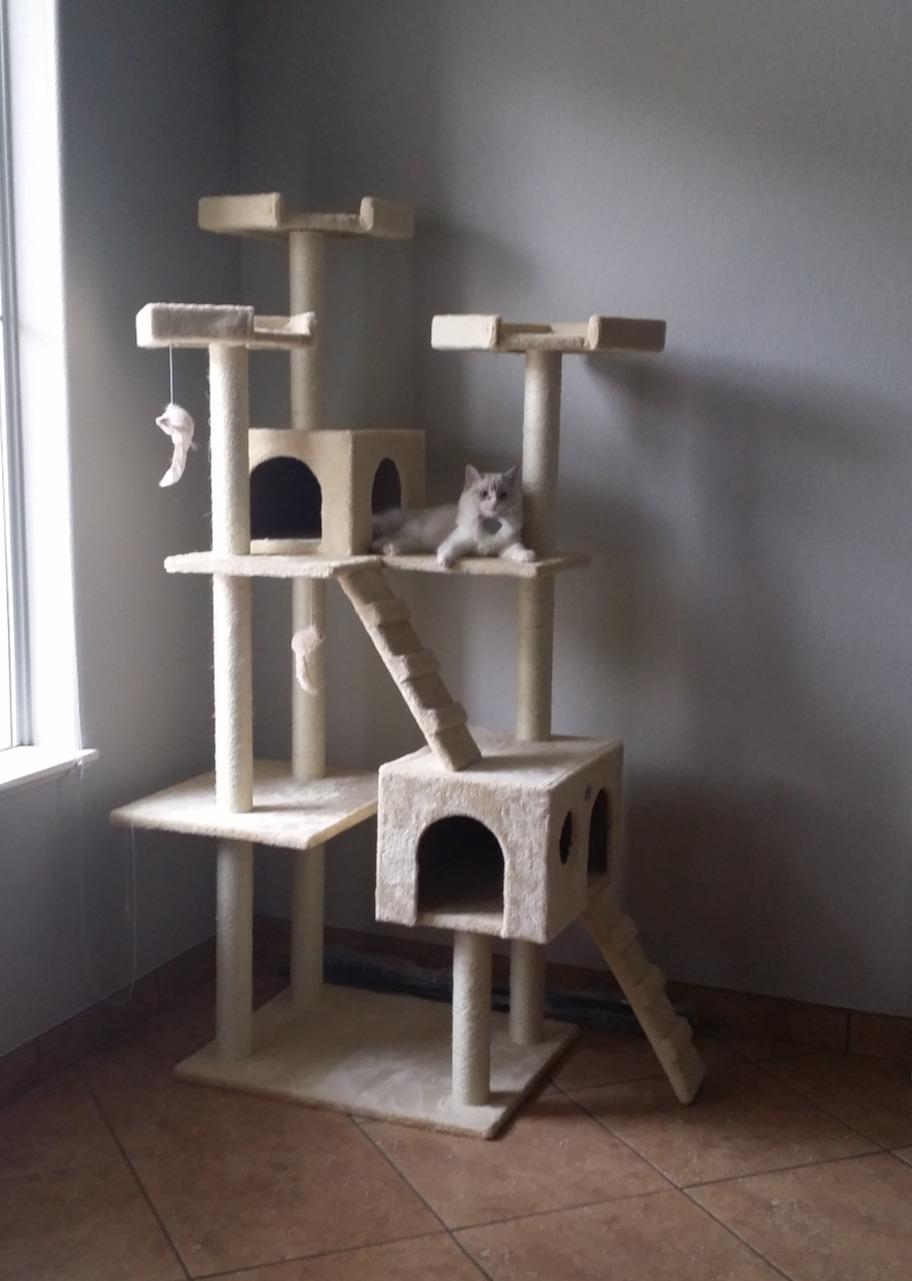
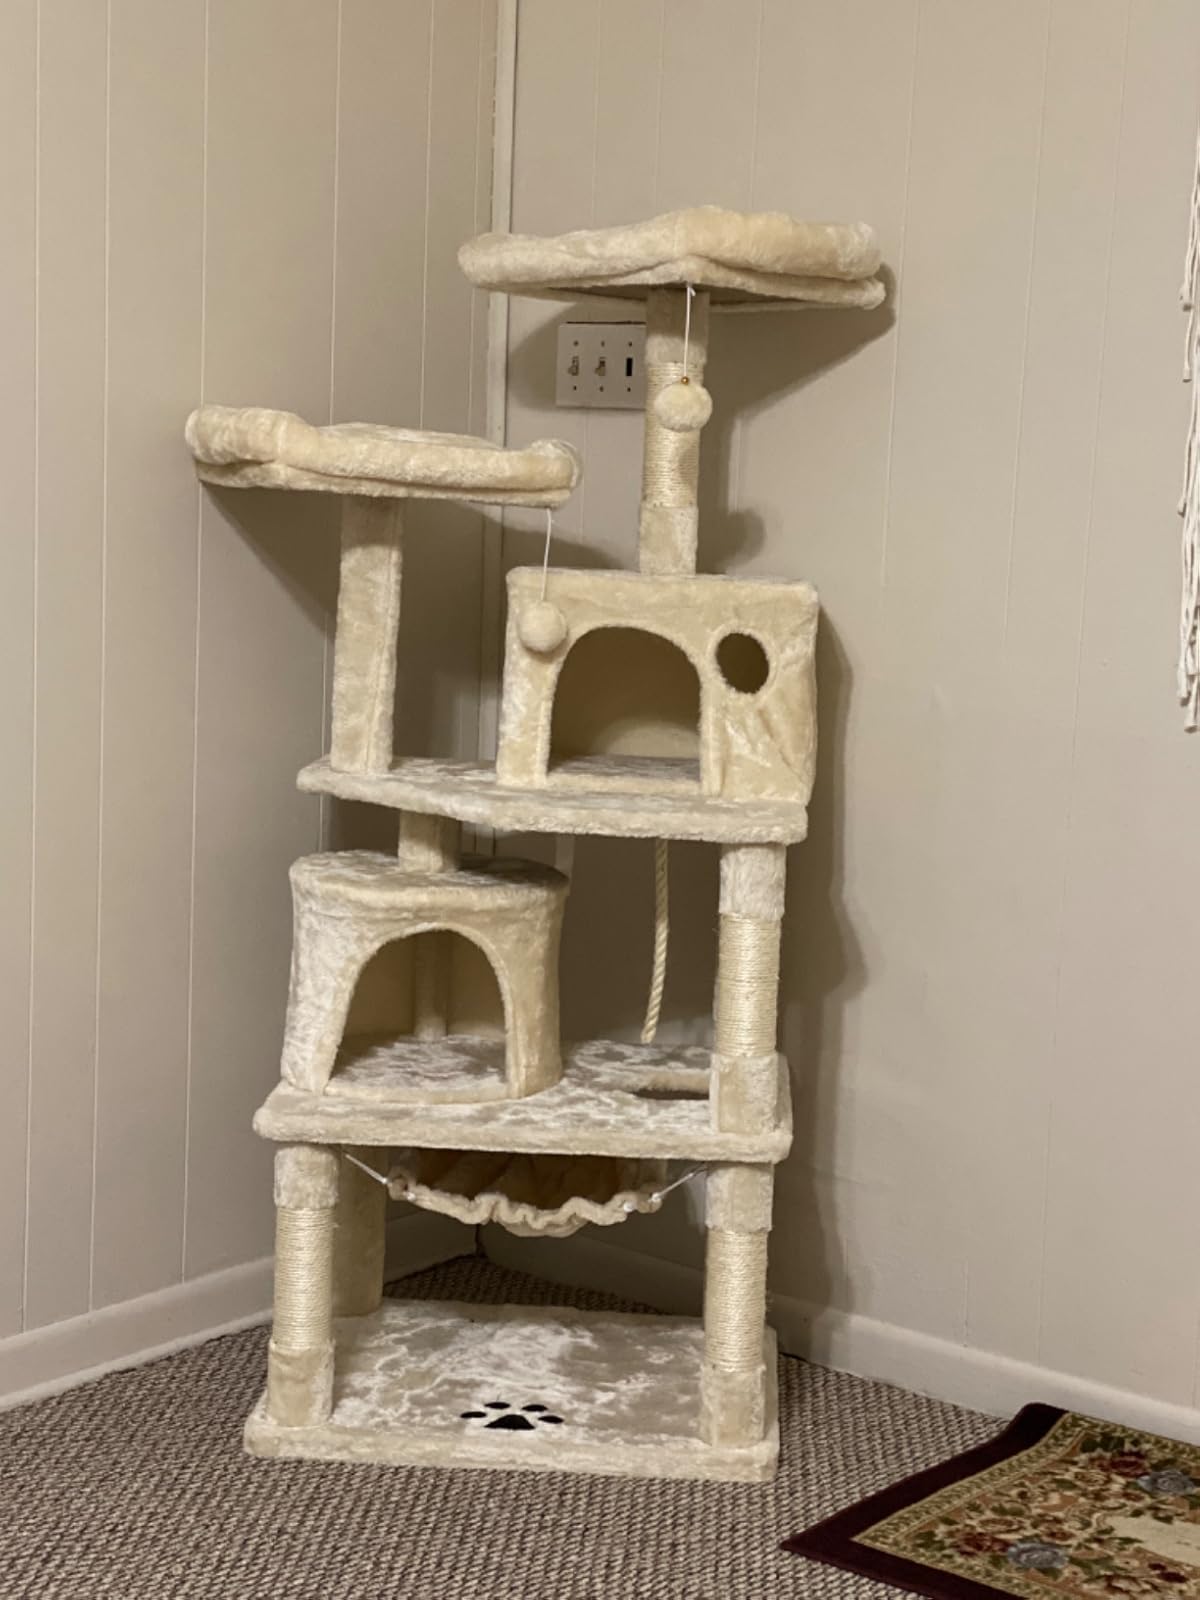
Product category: items_cat tree
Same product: no